Derby cheese

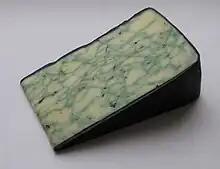
Derby cheese varieties include Sage Derby, shown with wax coating

Derby cheese is a mild, semi-firm British cow's milk cheese made in Derbyshire with a smooth, mellow texture and a buttery flavour. Like most of the traditional British hard cheeses it was produced exclusively on farms and was typically sold at a younger age than its more famous cousins Cheddar and Cheshire. It has a pale, golden orange interior with a natural or waxed rind and ripens at between one and six months. In many respects Derby is similar to Cheddar in taste and texture, but with a softer body (it doesn't go through the cheddaring process) and slightly higher moisture content. When young it is springy and mild but as it matures subtle sweet flavours develop and the texture becomes firmer.